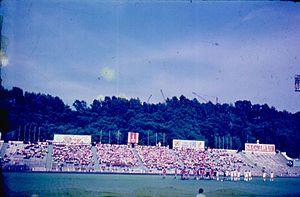
Le SKA-Khabarovsk est un club de football russe basé à Khabarovsk fondé en 1946. Il est également connu sous le nom SKA-Energia entre 1999 et 2016.